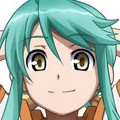
Portrait style: Anime Portrait